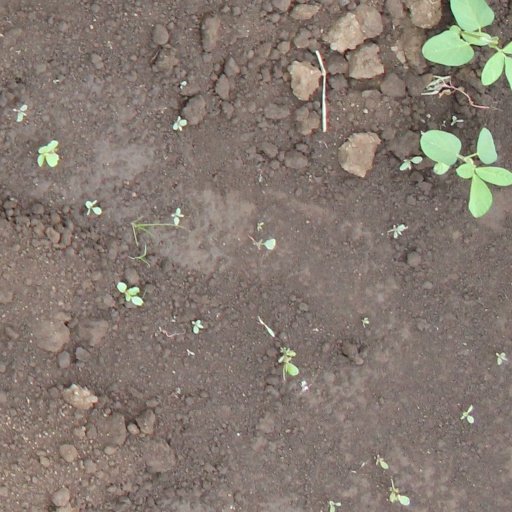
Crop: soybean